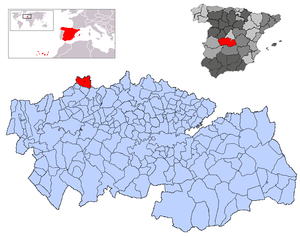
La Iglesuela est une commune d'Espagne de la province de Tolède dans la communauté autonome de Castille-La Manche.